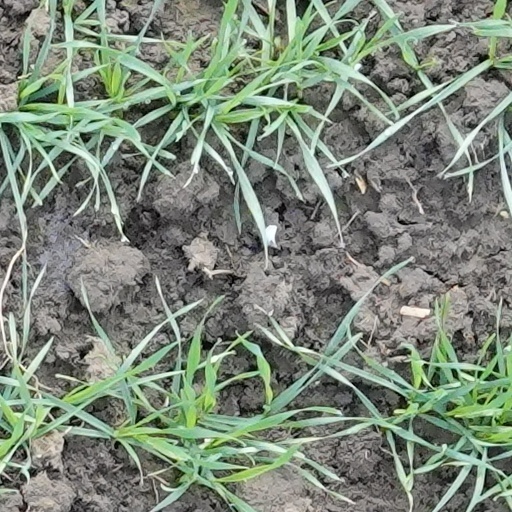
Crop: wheat